David O. Sacks

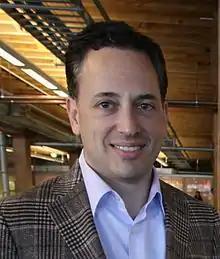
Sacks in 2011

In 2008, Yammer launched the first Enterprise Social Network, a secure solution for internal corporate communication and collaboration, winning the grand prize at TechCrunch50 conference. According to Social Capital, Yammer's viral approach made it among the fastest-growing Software-as-a-Service (SaaS) companies in history, exceeding eight million enterprise users in just four years. Yammer received approximately $142 million in funding from venture capital firms such as Charles River Ventures, Founders Fund, Emergence Capital Partners, and Goldcrest Investments.